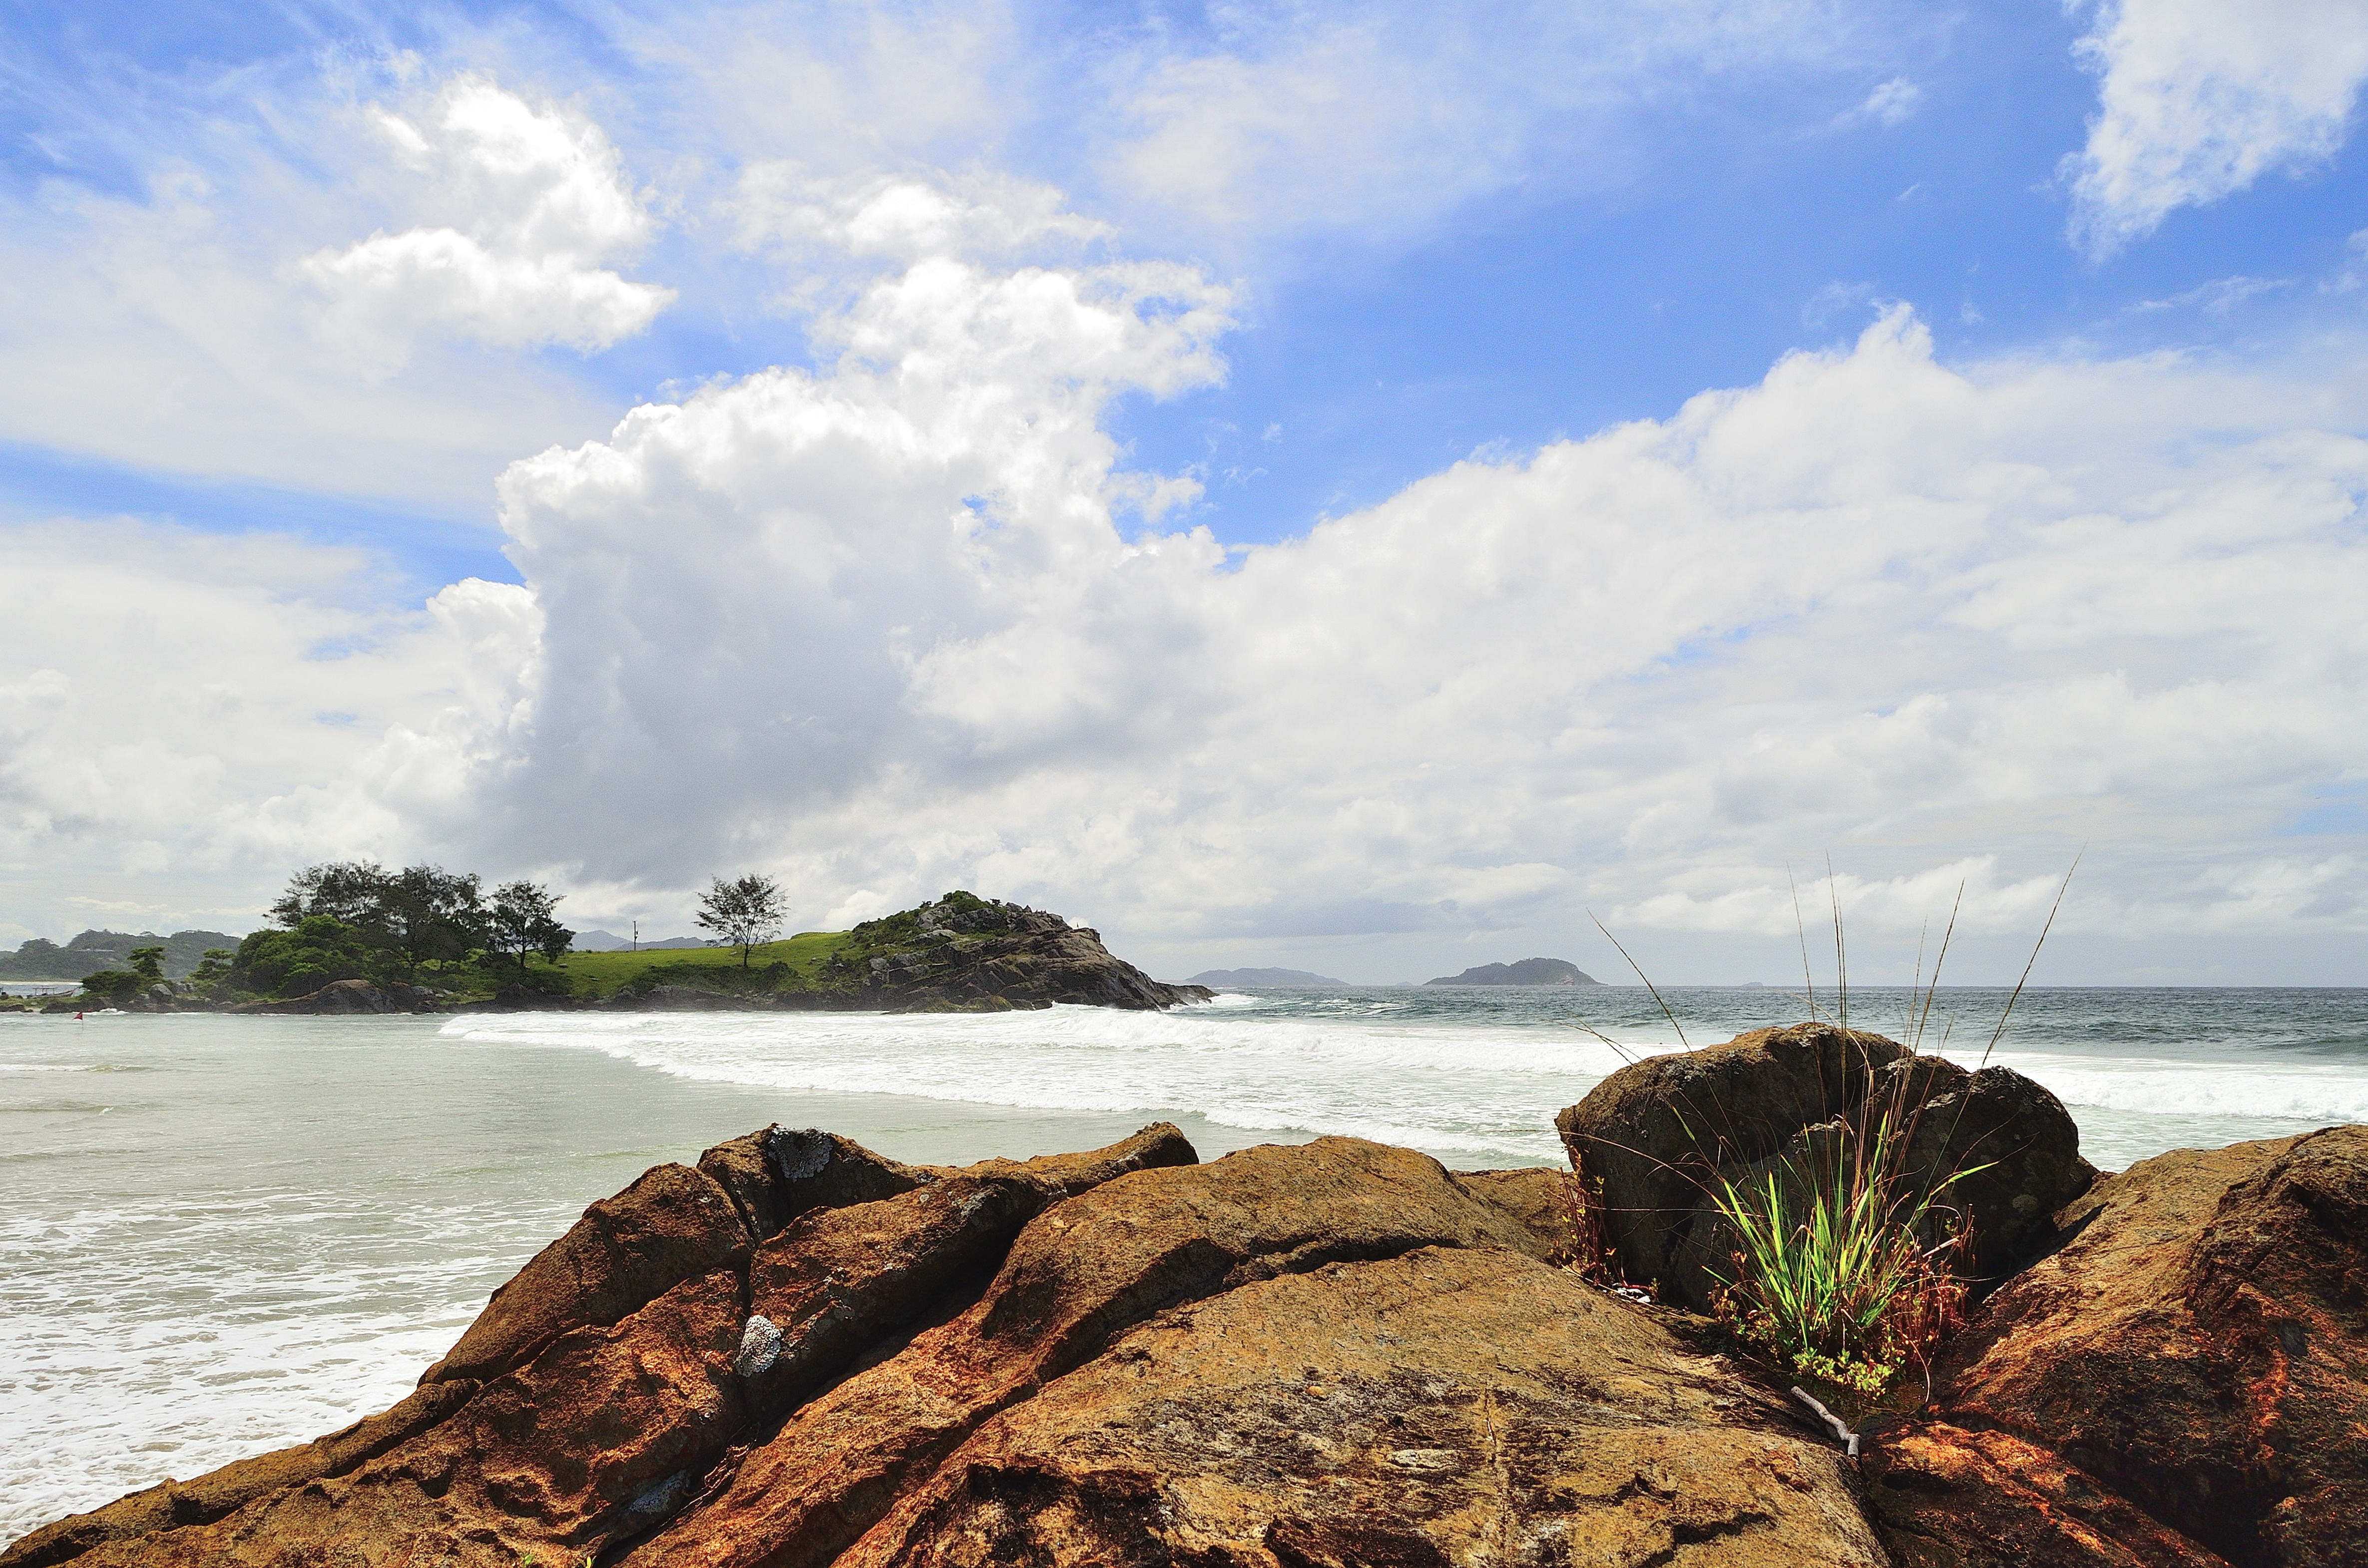
beach, landscape, sea, coast, water, nature, grass, sand, rock, ocean, horizon, cloud, sky, sunset, shore, wave, summer, vacation, travel, cliff, cove, tropical, seascape, bay, island, seashore, terrain, material, body of water, trees, cape, wind wave